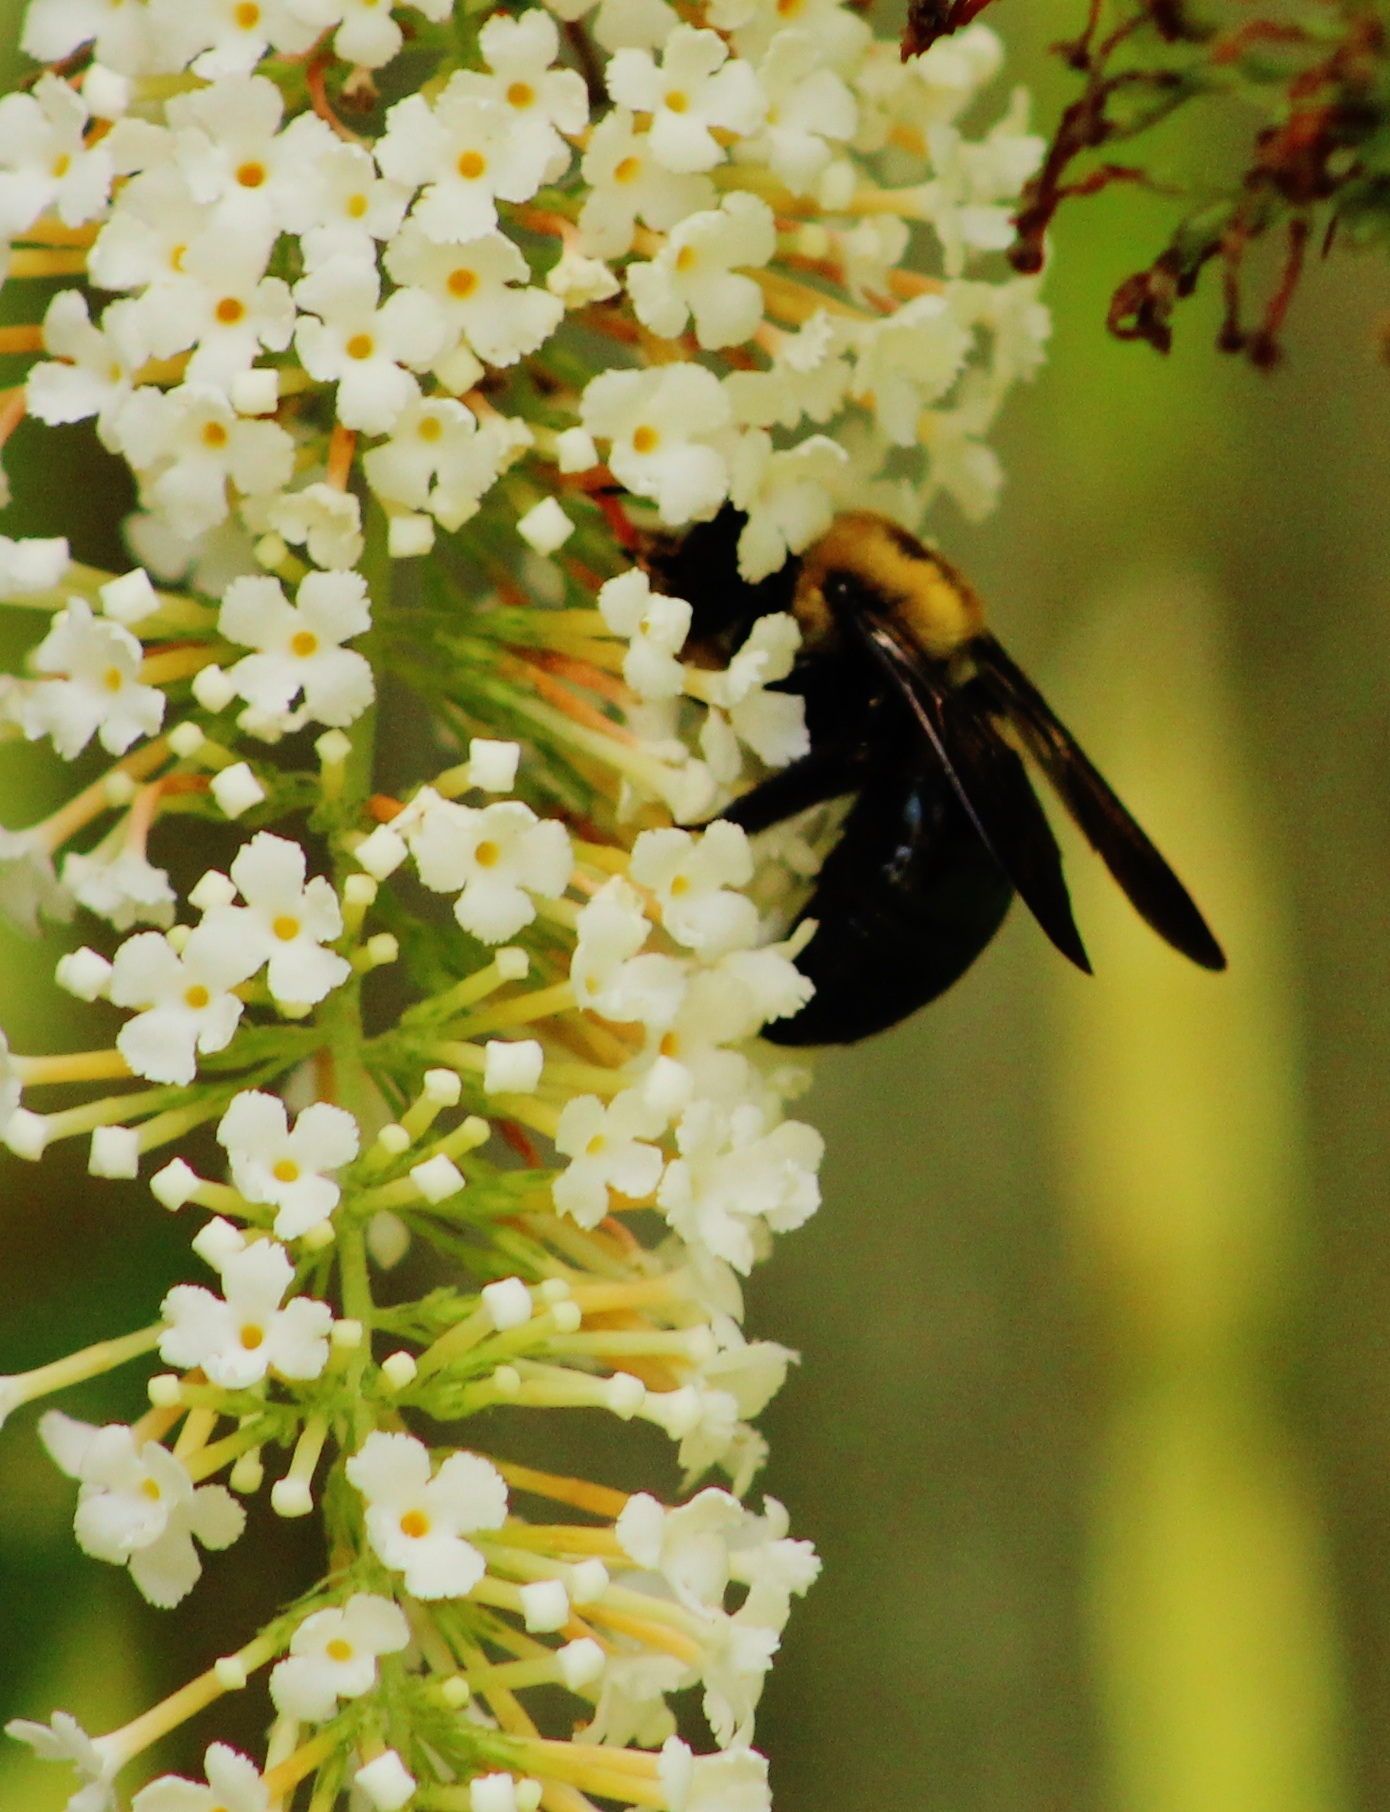
branch, blossom, plant, flower, pollen, insect, botany, flora, fauna, invertebrate, wildflower, shrub, bee, nectar, macro photography, honey bee, membrane winged insect